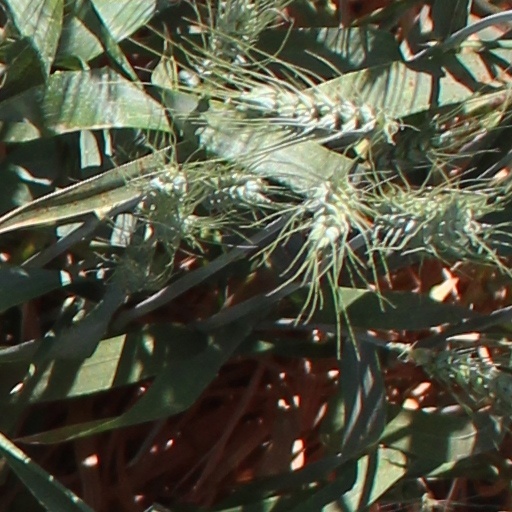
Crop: wheat